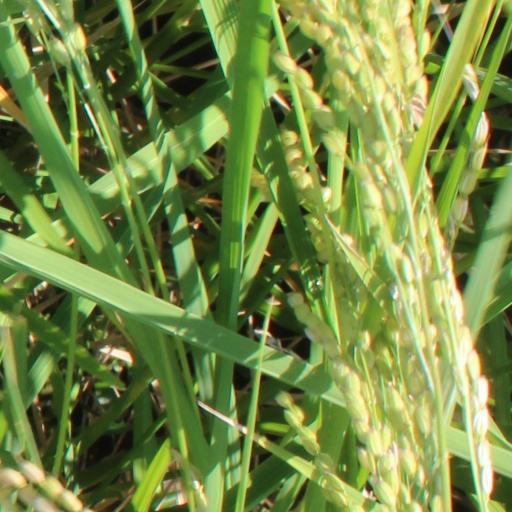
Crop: rice